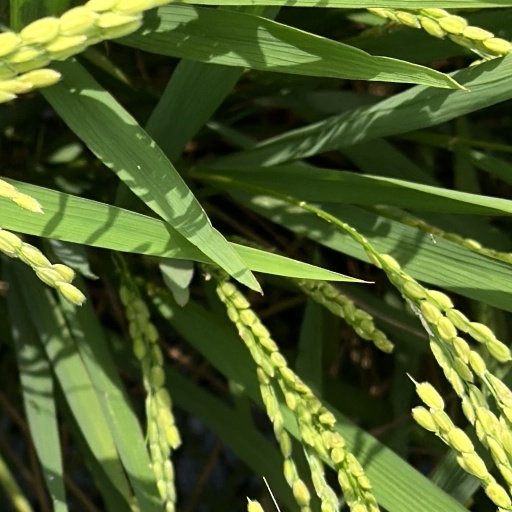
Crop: rice